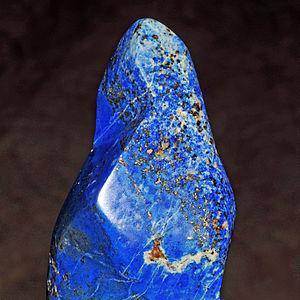
lazurite polie avec pyrite et calcite